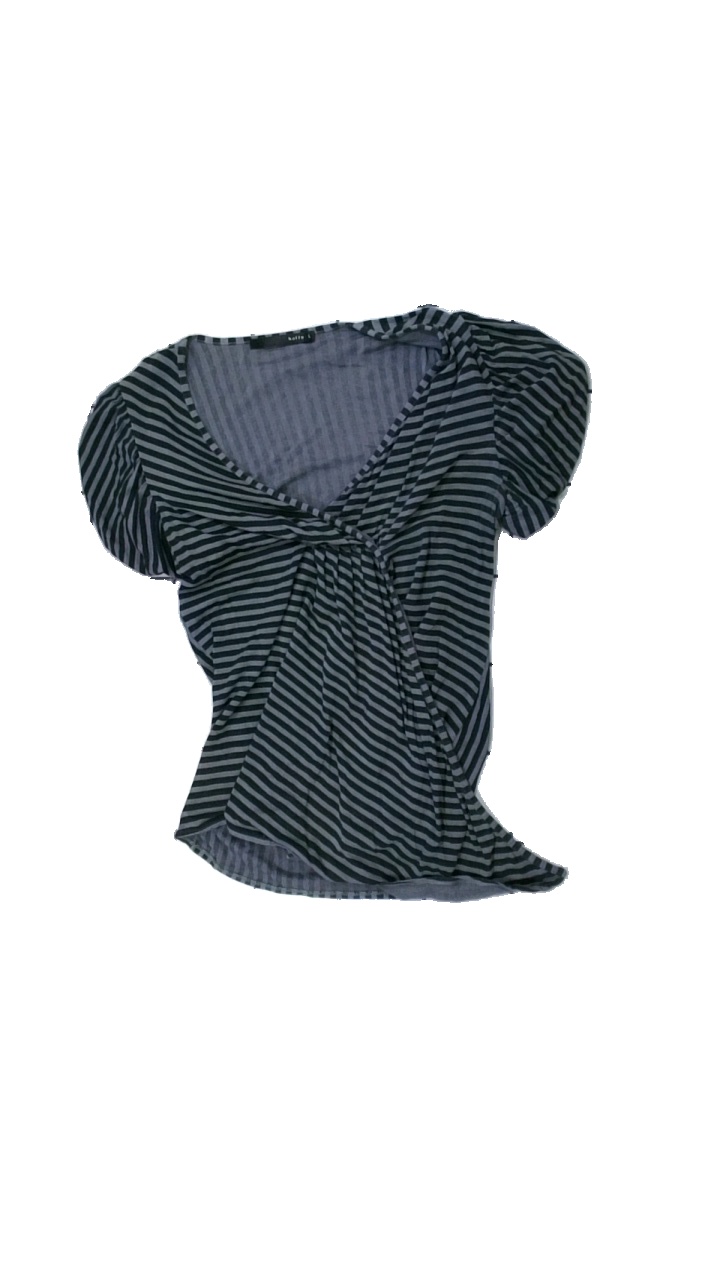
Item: Top (Ladies)
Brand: Kaffe
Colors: Black, Grey
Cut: V-collar, Regular
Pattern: Striped
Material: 100% viscose
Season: All
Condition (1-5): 3
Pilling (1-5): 2
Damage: Pilling
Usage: Export
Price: <50